Great American Outdoors Act

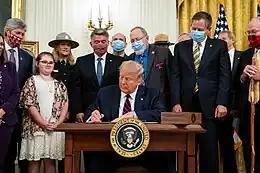
President Trump signs the Great American Outdoors Act, August 4, 2020.

The bill was first introduced in the House of Representatives by John Lewis (D-GA) as the Taxpayer First Act of 2019 on March 28, 2019. After inserting amendments, Senator Cory Gardner (R–CO) reintroduced the bill in the Senate on March 9, 2020, during the 116th United States Congress as the Great American Outdoors Act. On June 9, it passed a procedural vote 80–17 and moved to full consideration before the Senate.